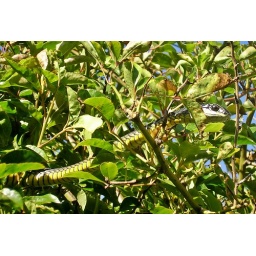
Roughly 5-6 foot in length. A large male boomslang in the rambling rose above my office door.